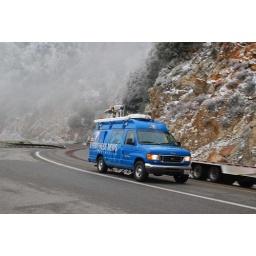
Caught the news van enroute to see get the news of the snow on the hill.Notice the person in the right seat is waving.